Psilocybe semilanceata

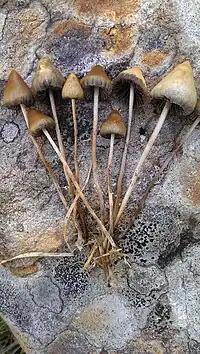
A collection from Norway

The cap of "P. semilanceata" is in diameter and tall. It varies in shape from sharply conical to bell-shaped, often with a prominent papilla (a nipple-shaped structure), and does not change shape considerably as it ages. The cap margin is initially rolled inward but unrolls to become straight or even curled upwards in maturity. The cap is hygrophanous, meaning it assumes different colors depending on its state of hydration. When it is moist, the cap is ochraceous to pale brown to dark chestnut brown, but darker in the center, often with a greenish-blue tinge. When moist, radial grooves (striations) can be seen on the cap that correspond to the positions of the gills underneath. When the cap is dry, it becomes much paler, a light yellow-brown color. Moist mushrooms have sticky surfaces that result from a thin gelatinous film called a pellicle. This film becomes apparent if a piece of the cap is broken by bending it back and peeling away the piece. When the cap dries from exposure to the sun, the film turns whitish and is no longer peelable.